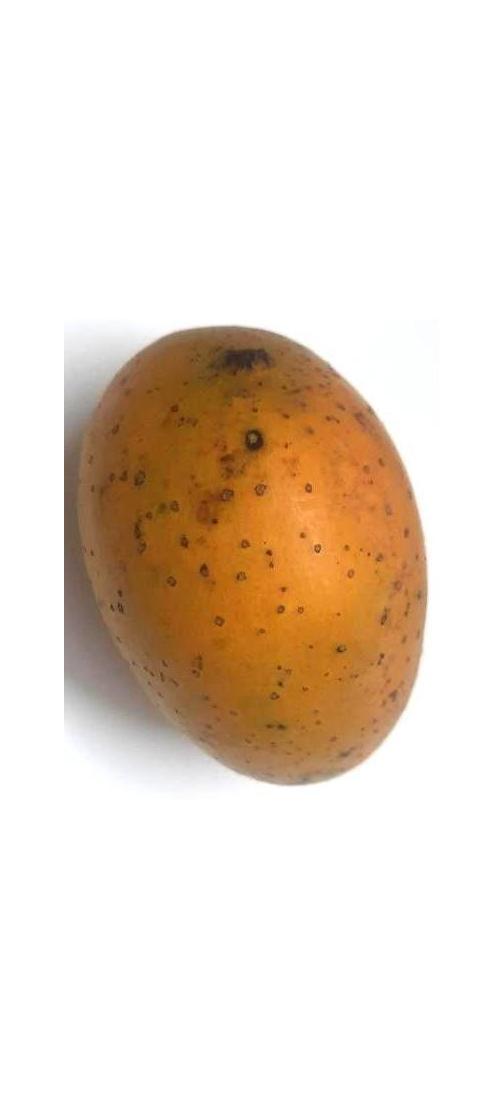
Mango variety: Gourmoti